Libertadores

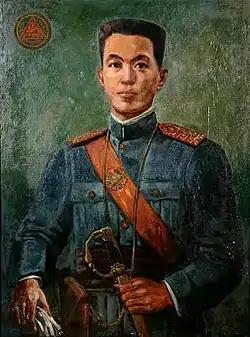
Emilio Aguinaldo

Emilio Aguinaldo, the first Filipino President and Generalissimo who liberated the Philippines from the Spanish Empire in 1898, is widely recognized as "El Libertador de la Patria" (The Liberator of the Homeland)